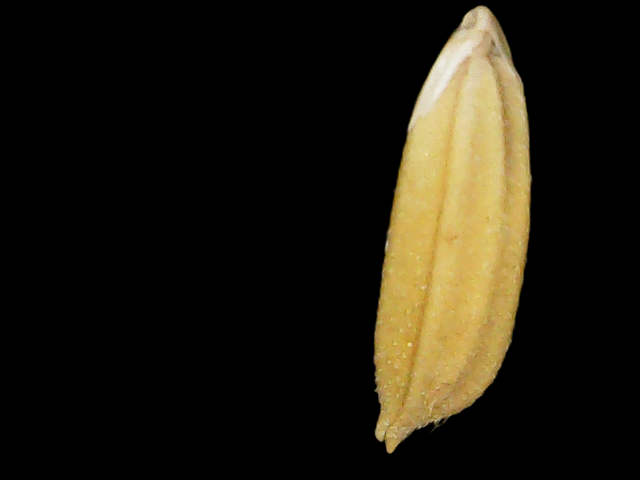
Rice variety: Binadhan24